Luttermöller axle

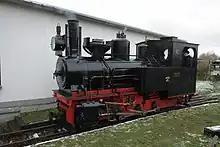
IJA E103

A Luttermöller axle is an unusual steam locomotive component. Steam locomotives with several axles or wheelsets connected to one another by coupling rods are not able to negotiate tight curves well. In order to assist such locomotives, the manager of the Orenstein & Koppel factory in Berlin, Dr. Luttermöller, built the axle system named after him.